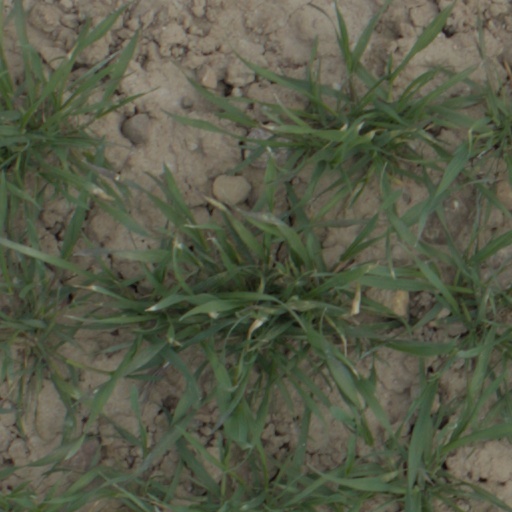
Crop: wheat